Paul Masvidal

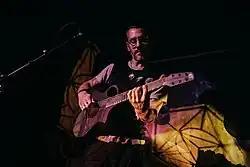
Masvidal performing

In 2019 and 2020 Masvidal ventured into releasing work as a solo artist under the name 'Masvidal' releasing three conceptual albums titled "Mythical Human Vessel." The artwork for the three albums was designed by visual artists Igraine Grey and Jonatan Martinez aka Greymar.